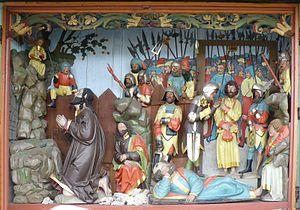
Les monts de Souabe et Franconie ou la Forêt souabe-franconienne est une zone montagneuse de basse altitude au nord-est du Bade-Wurtemberg. Le point culminant est la Hohe Brach avec 586 m d’altitude dans la forêt de Mainhardt. Ils font partie intégrante de la cuesta souabe, pendant allemand des cuestas de Lorraine. Ils sont composés de plusieurs petits massifs de faible altitude très boisés dont la jonction est assurée par des vallons de petits cours d’eau qui entaillent plus des hauts plateaux que de vrais sommets. En raison de sa configuration géologique du Keuper moyen et inférieur marqué par le grès à roseaux et la dolomie, des thalwegs torrentiels incisent les parties supérieures en formant des cascades sur rochers dénudés et des vallons en V très inaccessibles qu’on désigne localement par le terme « Klinge ».